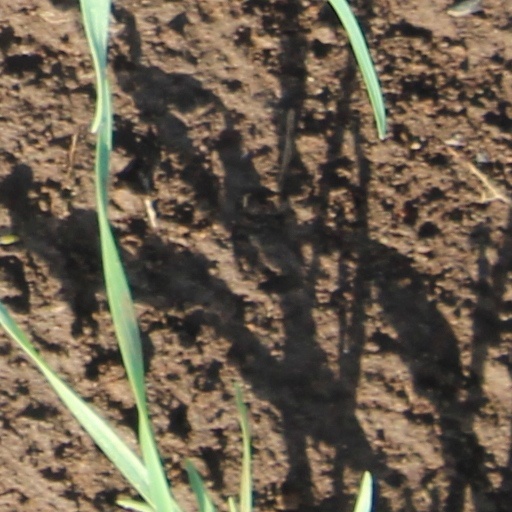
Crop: wheat